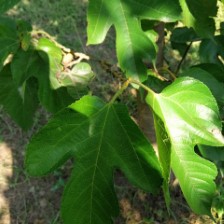
Variety: RedKing